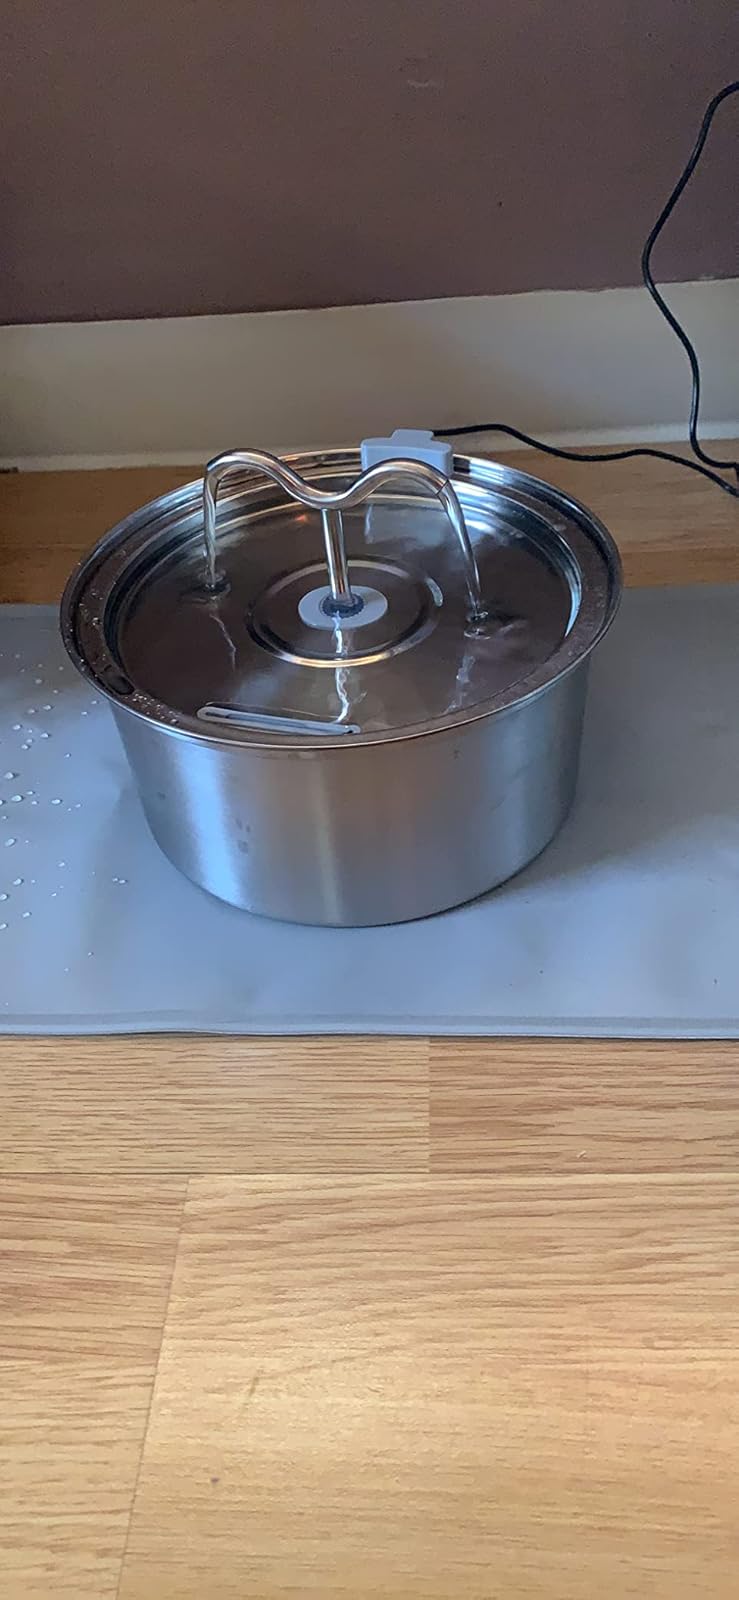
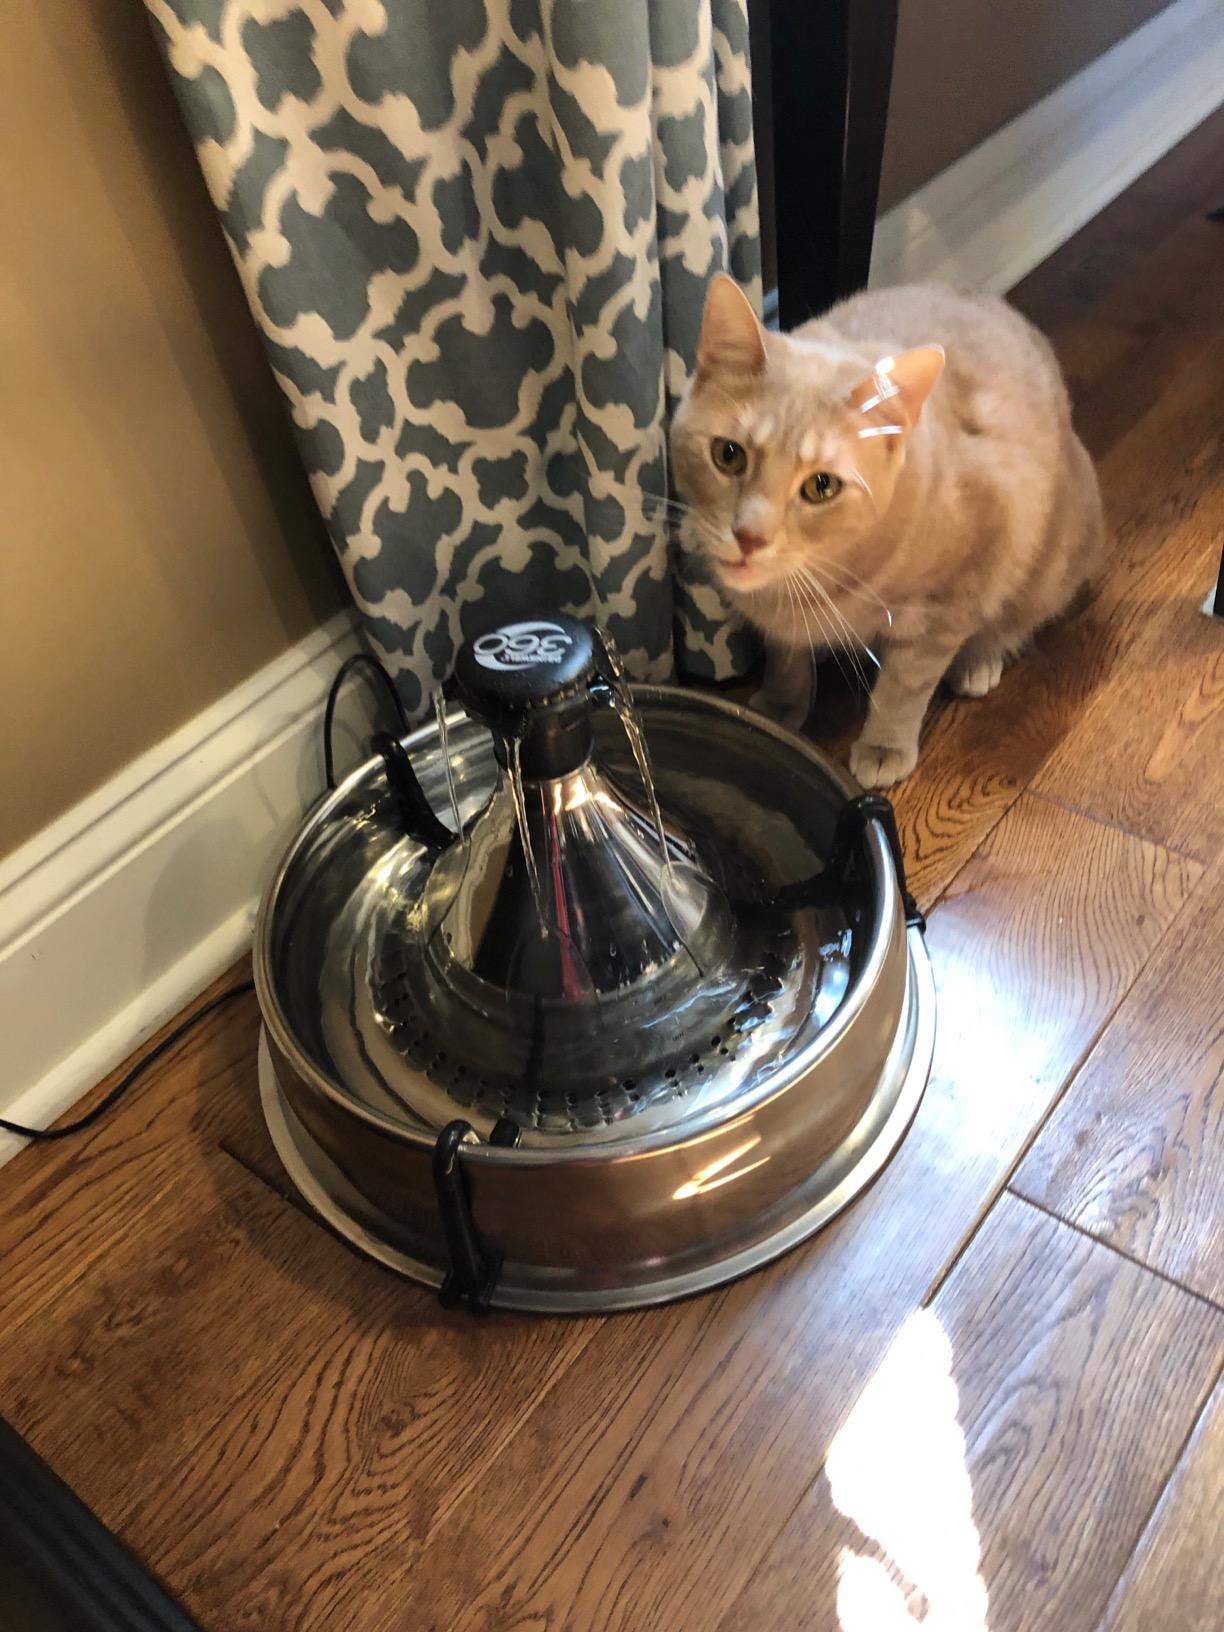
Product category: items_bowl
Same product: no